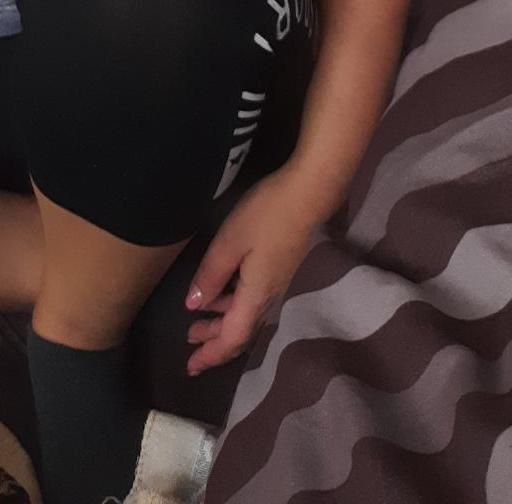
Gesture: no_gesture